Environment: real
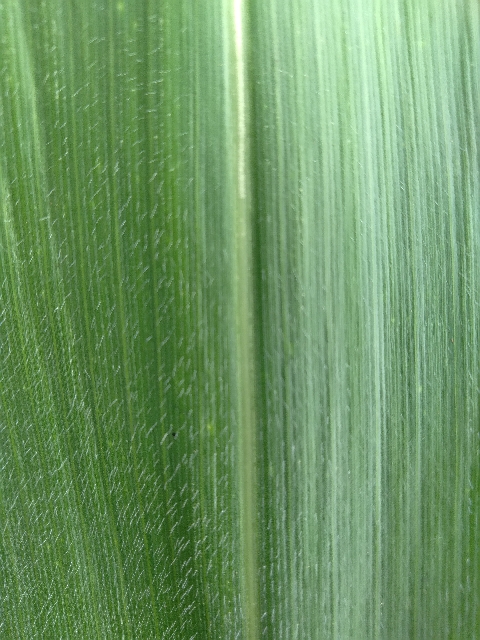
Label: healthy